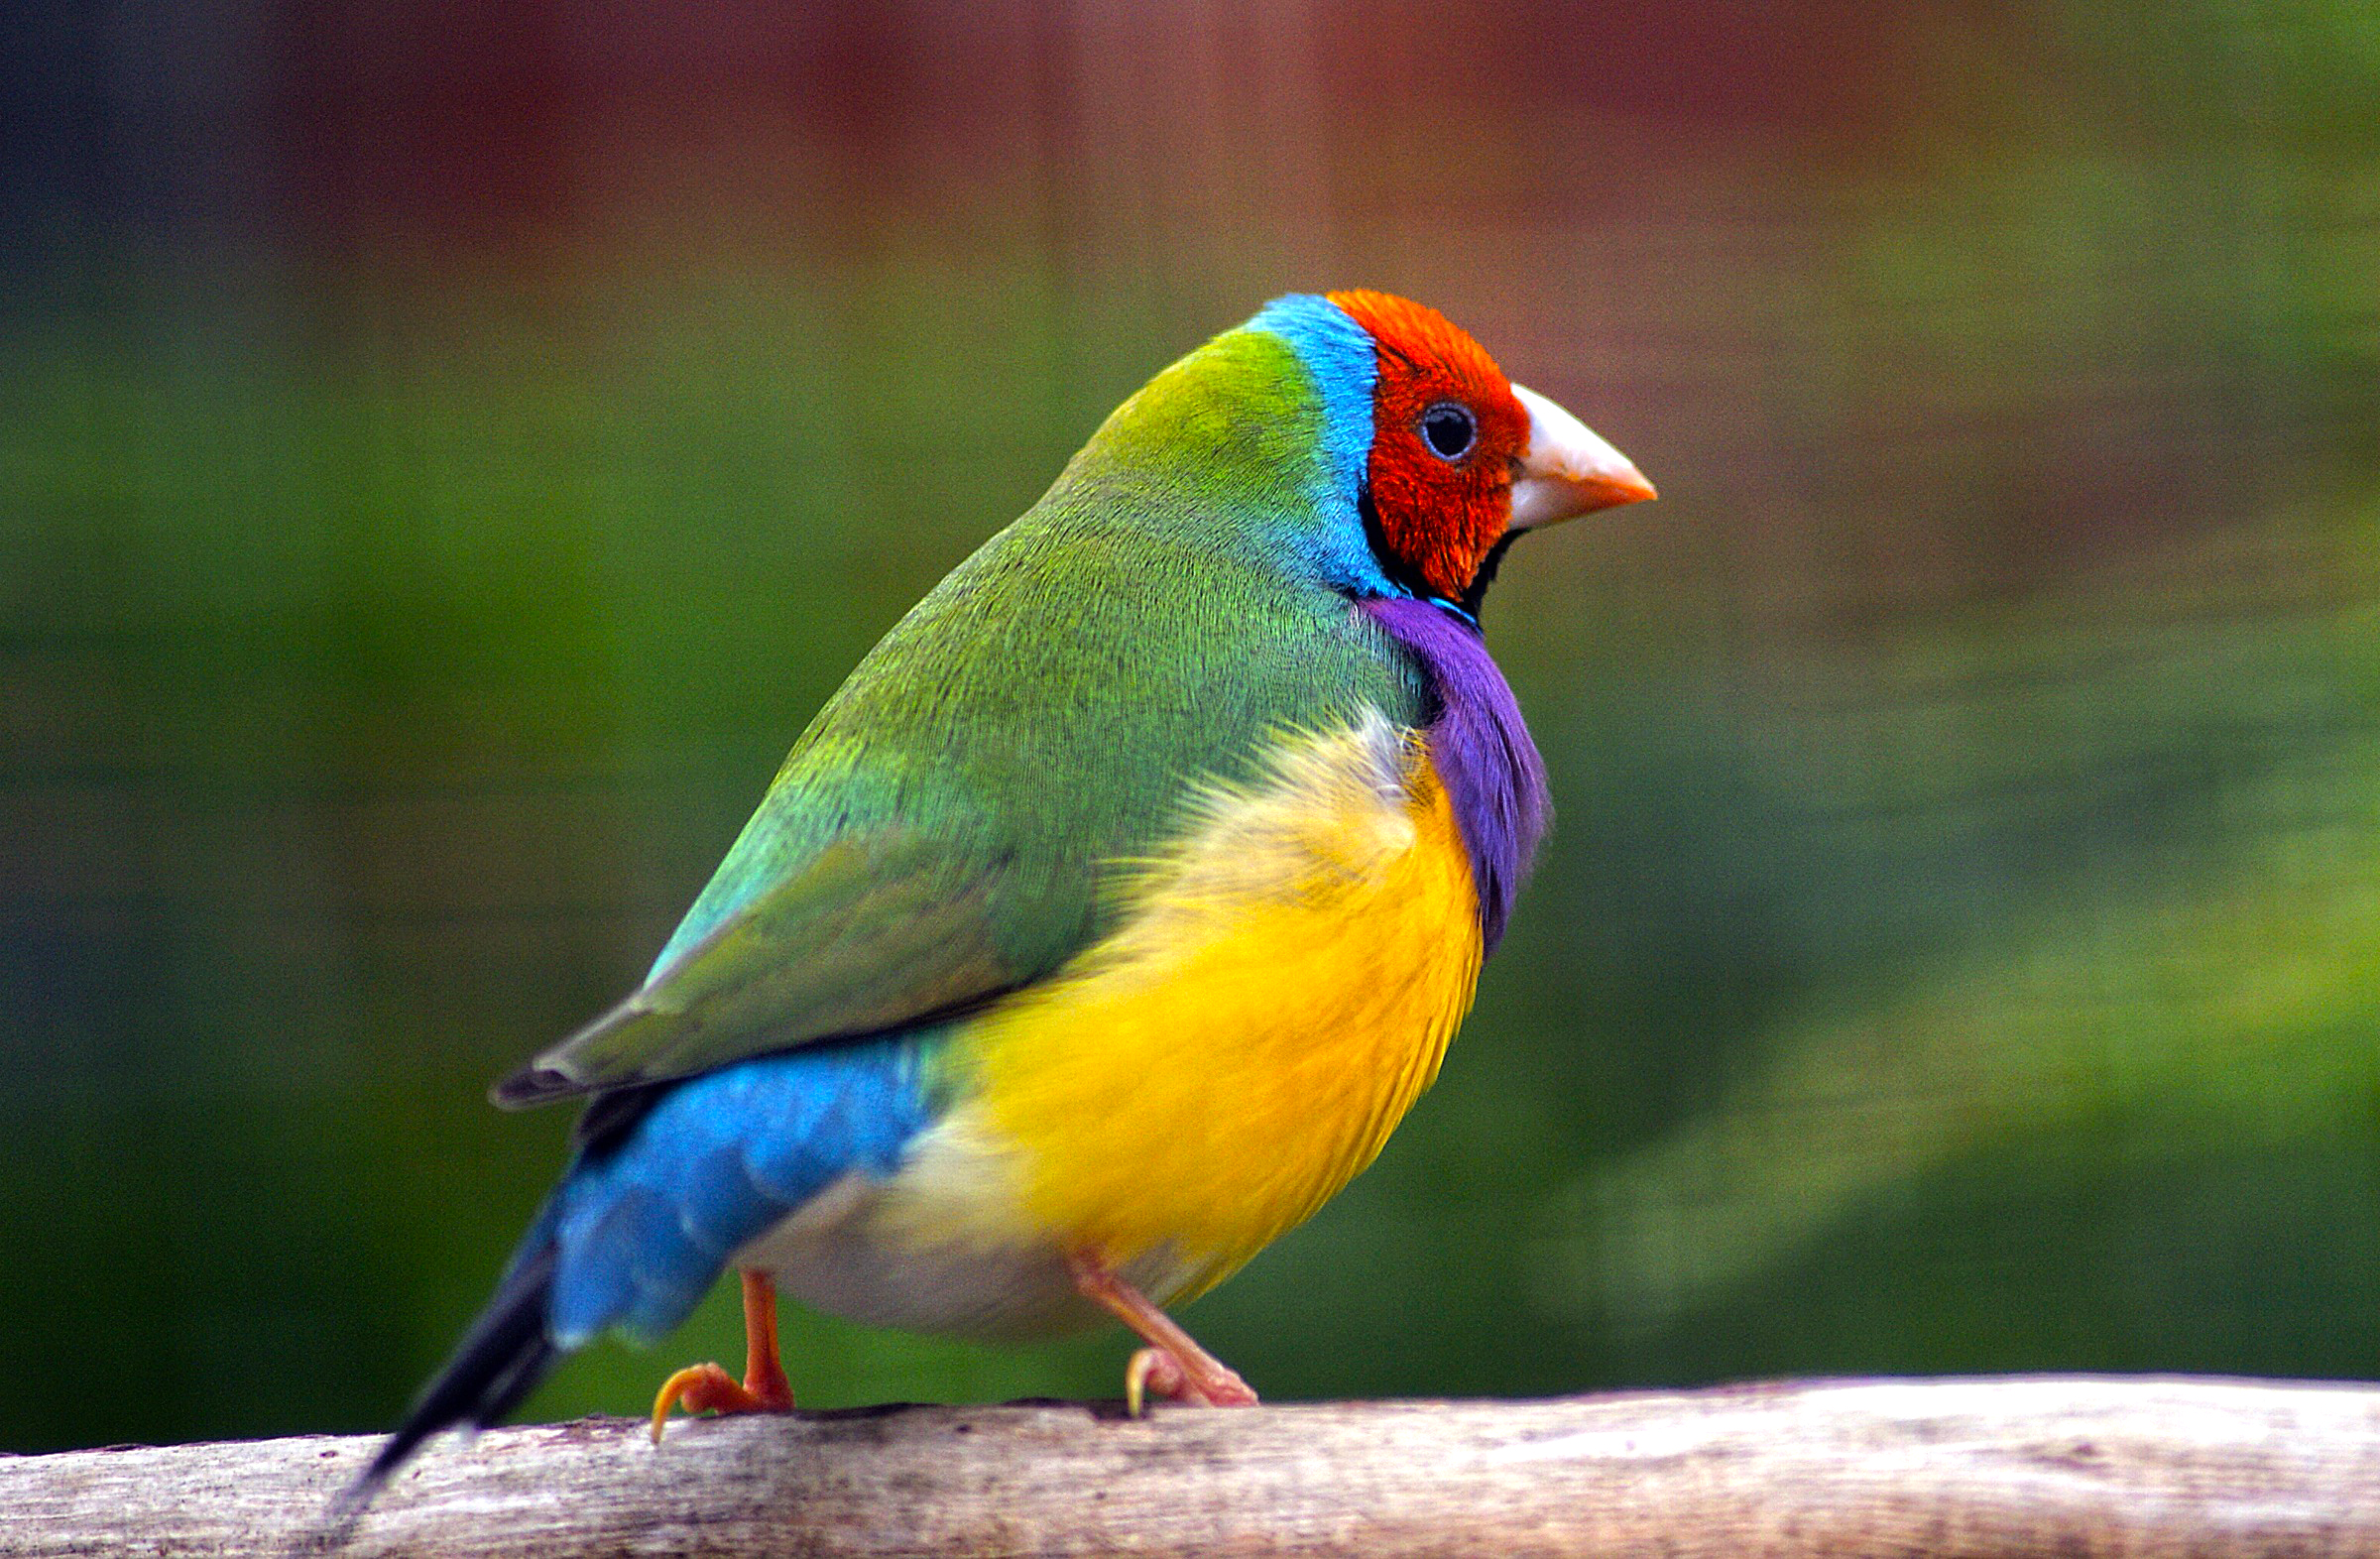
bird, wildlife, beak, fauna, lorikeet, birds, vertebrate, finch, flickrsbestcreatures, sonydslra300, gouldianfinch, erythruragouldiae, old world flycatcher, perching bird, green jay